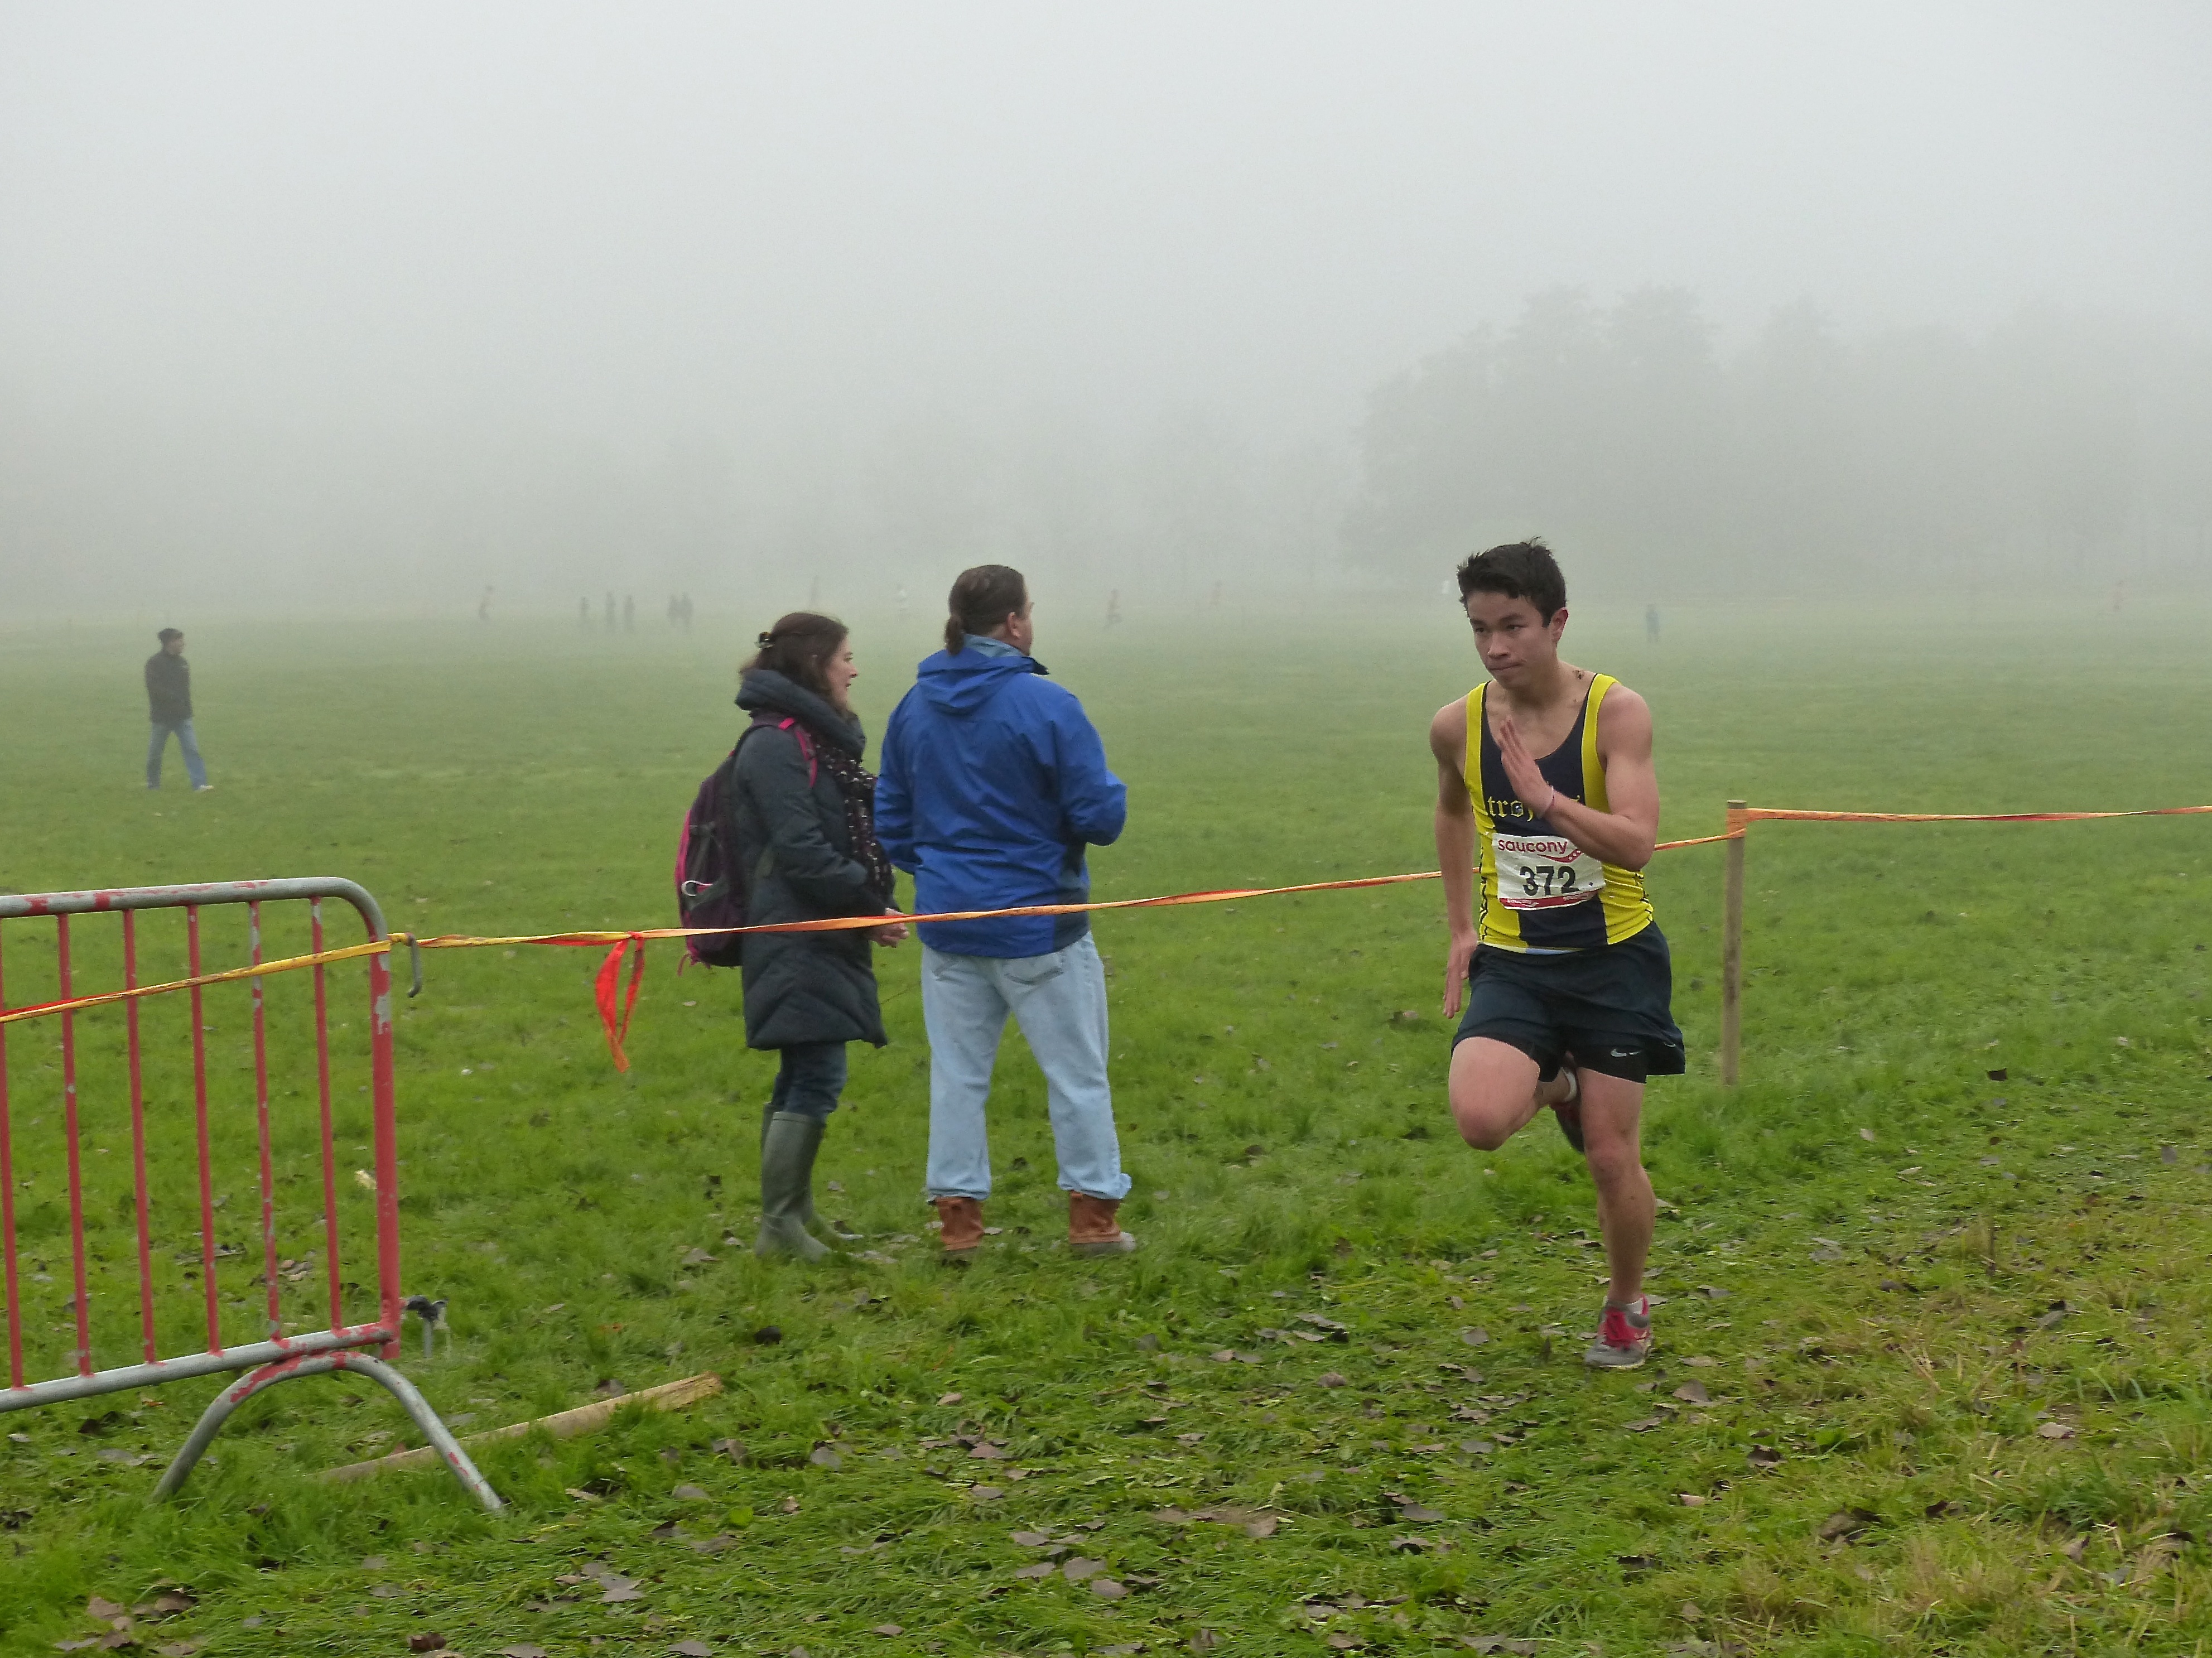
fog, mist, sport, meadow, running, ash, crosscountry, belgium, race, competition, team, sports, championship, xc, antwerp, necis, physical exercise, human action